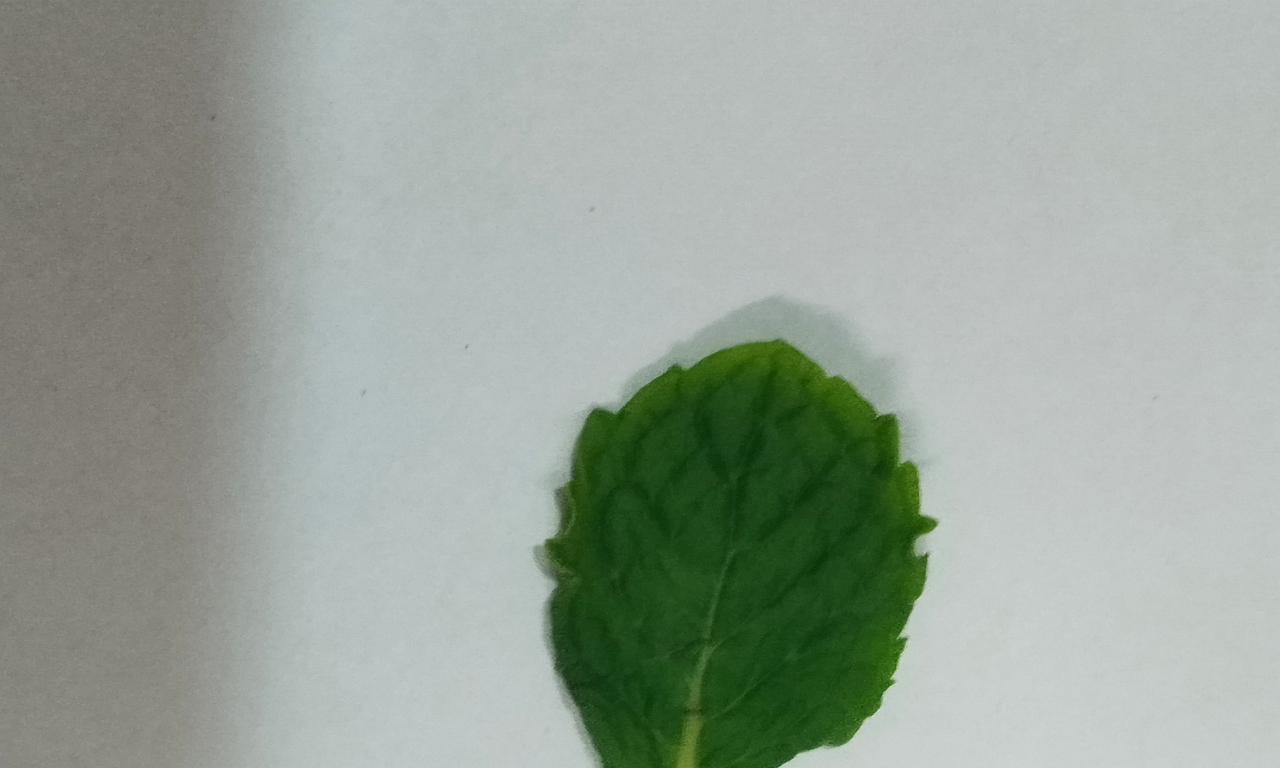
Label: Fresh